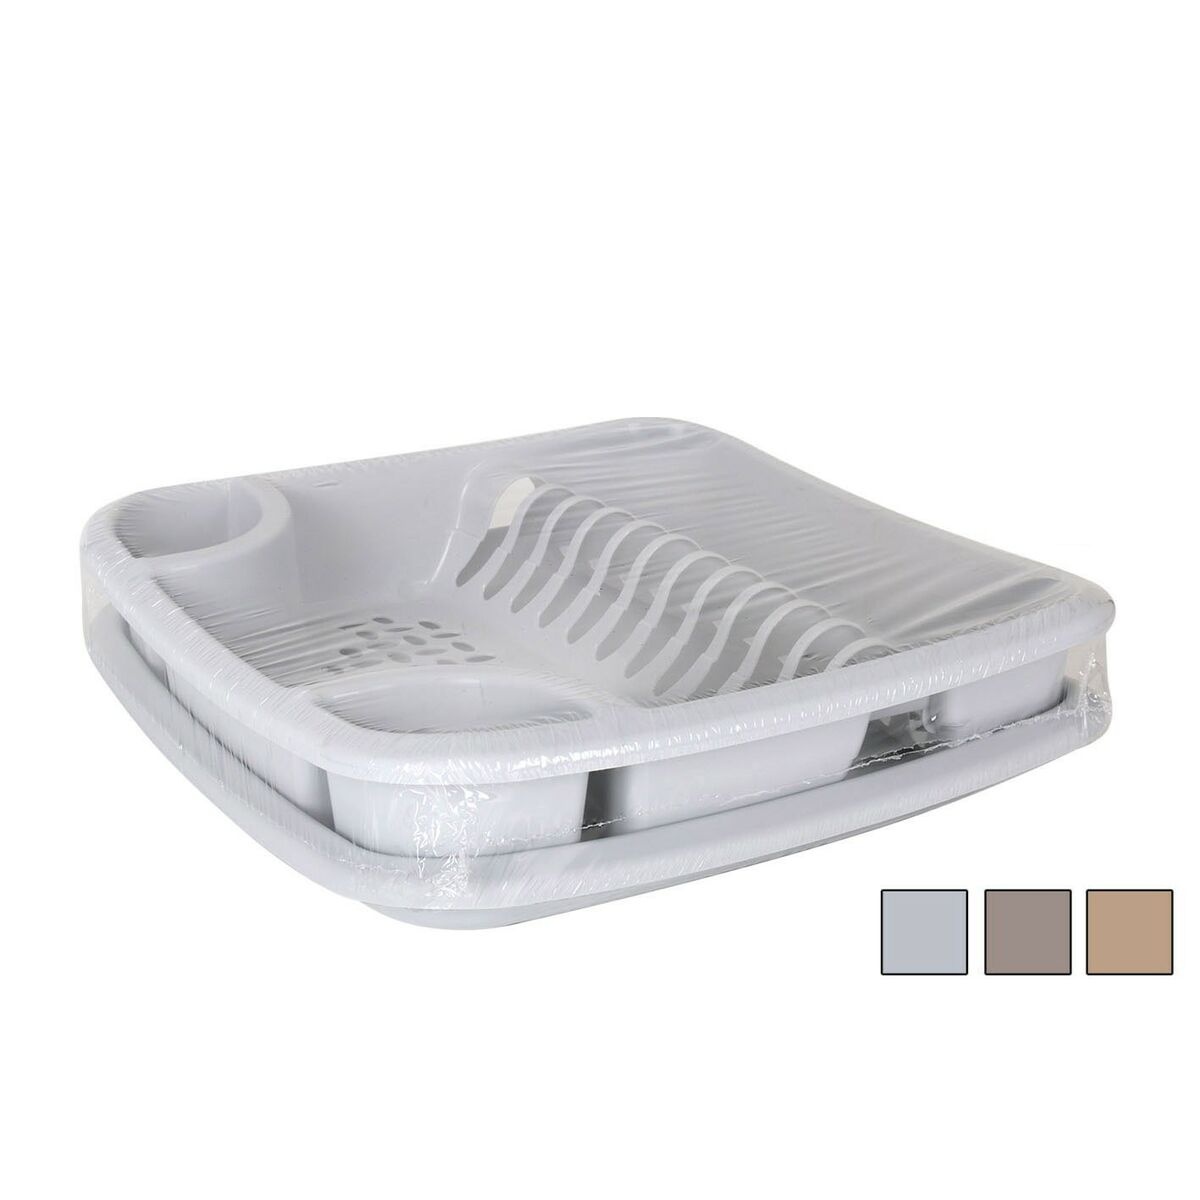
Drenor Dem Bloom Tavă 40 x 39 x 9,3 cm
Dacă vă place să îngrijiți fiecare detaliu din casă și să aveți ultimele produse în vogă care vă vor face viața mai ușoară, cumpărați Drenor Dem Bloom Tavă 40 x 39 x 9,3 cm la cel mai avantajos preț. Tip: Menaj și ustensile de bucătărie Caracteristici: Tavă Informații importante: Diverse modele livrate aleatoriu în limita stocului disponibil Dimensiuni aprox.: 40 x 39 x 9,3 cm
Brand: Dem
Category: Home & Garden > Kitchen & Dining > Kitchen Tools & Utensils > Sink Mats & Grids > Sink Mats